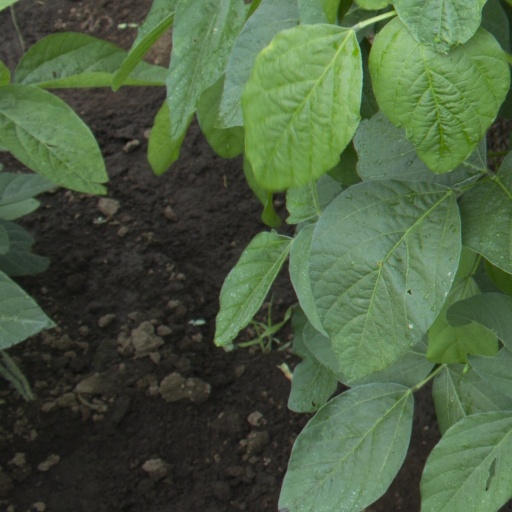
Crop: soybean